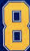
Number: 8